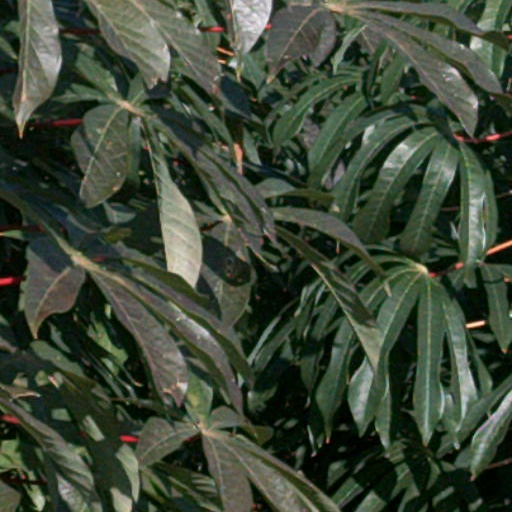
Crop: cassava